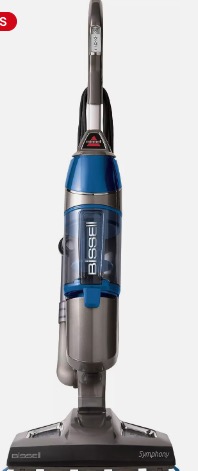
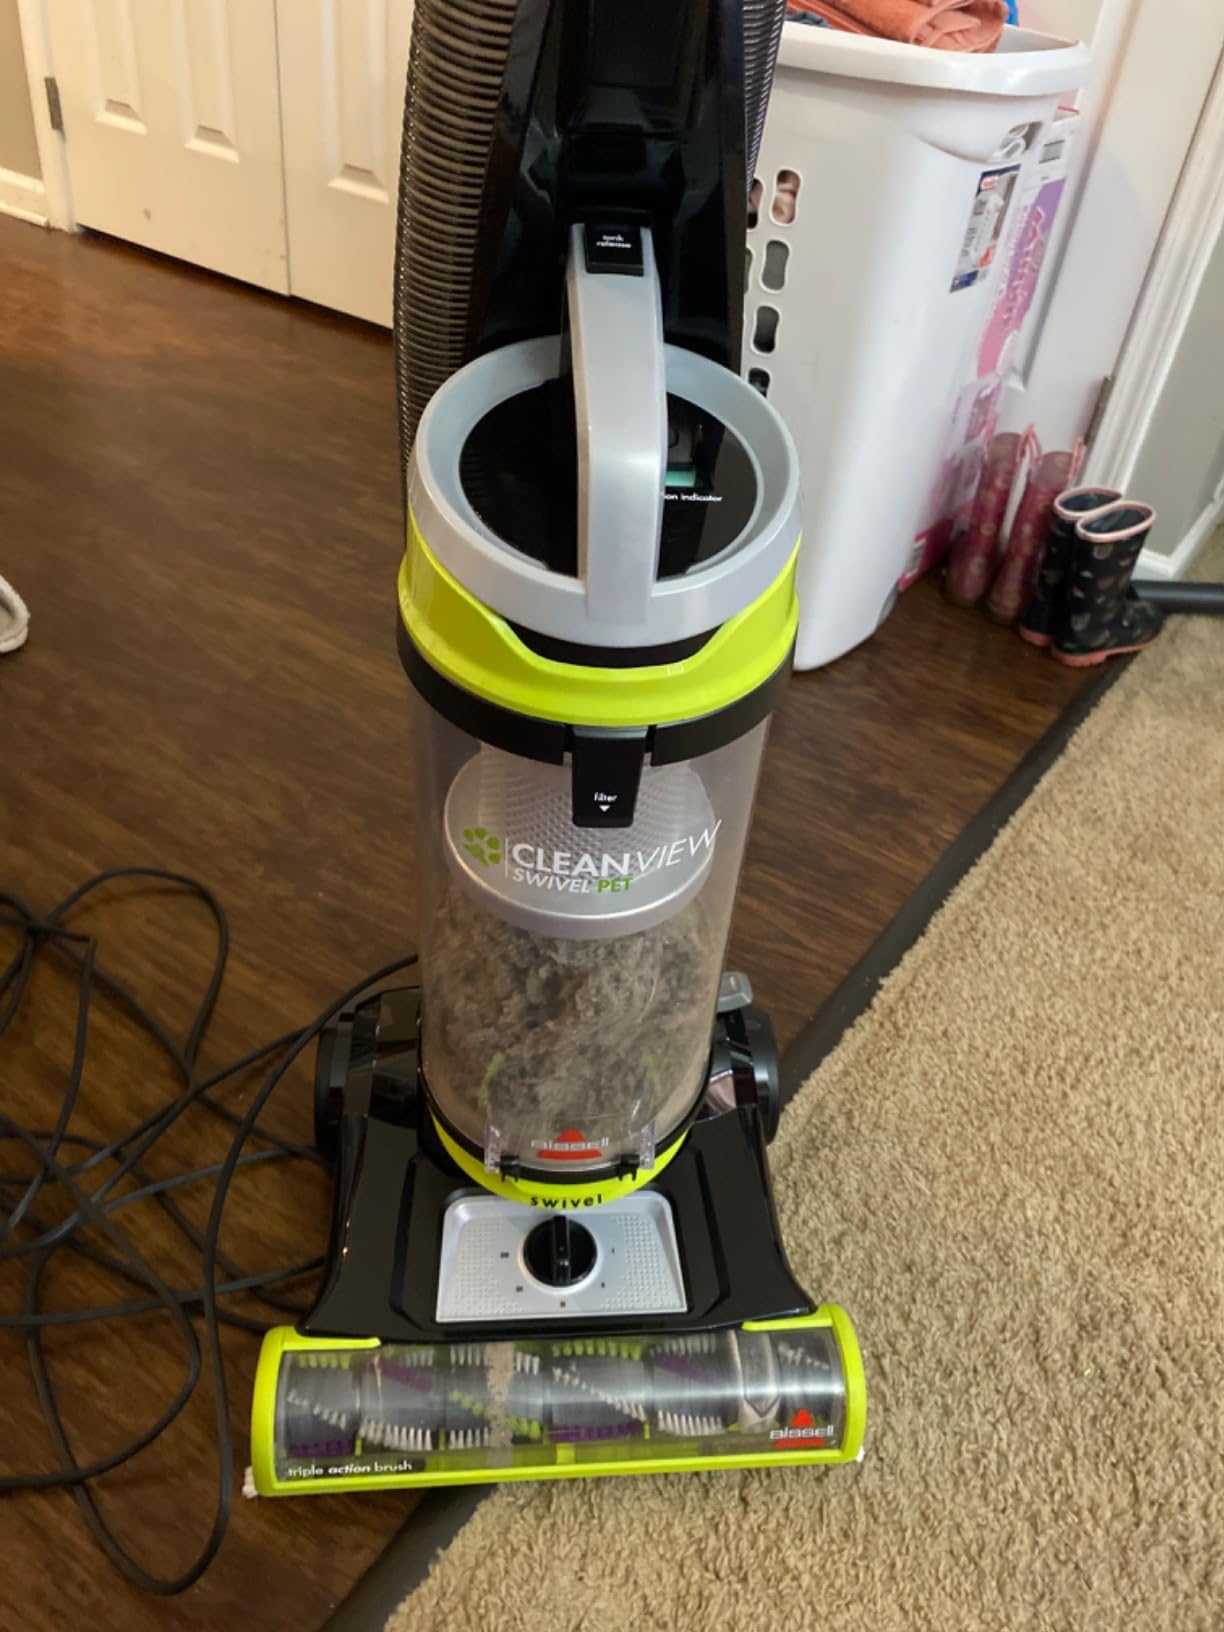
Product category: items_vacuum
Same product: no